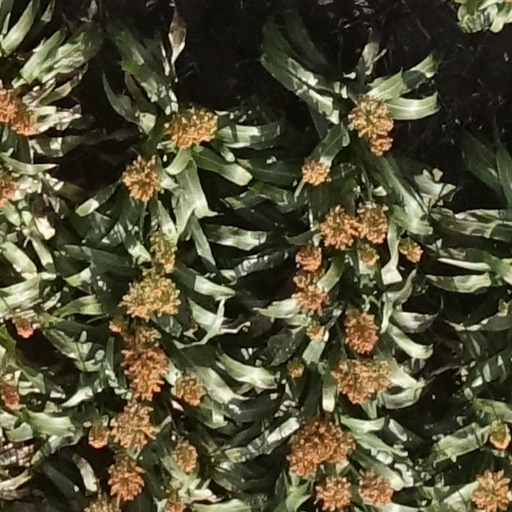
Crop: sorghum